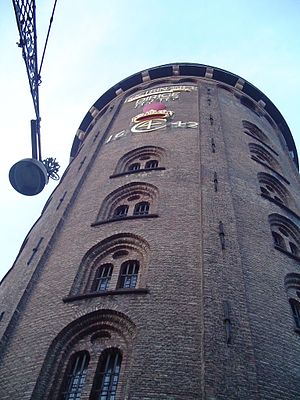
Olsen-banden Junior / Handling
Rundetårn i København er en vigtig bestanddel af Egons plan
"Olsen-banden Junior er en dansk film fra 2001, instrueret af Peter Flinth efter manuskript af Anne-Marie Olesen, Lars Mering og Nikolaj Scherfig. Filmen er en prequel til den danske filmserie Olsen-banden, som den handler om en børneversion af, og er en ""kopi"" af konceptet fra den svenske Lilla Jönssonligan. Filmen er også en efterfølger til tv-julekalenderen Olsenbandens første kup fra 1999.